OpenSkies

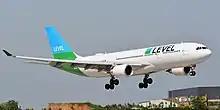
OpenSkies Airbus A330-200 operated for Level

OpenSkies ceased to operate under its own brand after summer 2018 to operate for IAG's new low-cost subsidiary brand Level. The airline closed as a result of the COVID-19 pandemic in 2020.